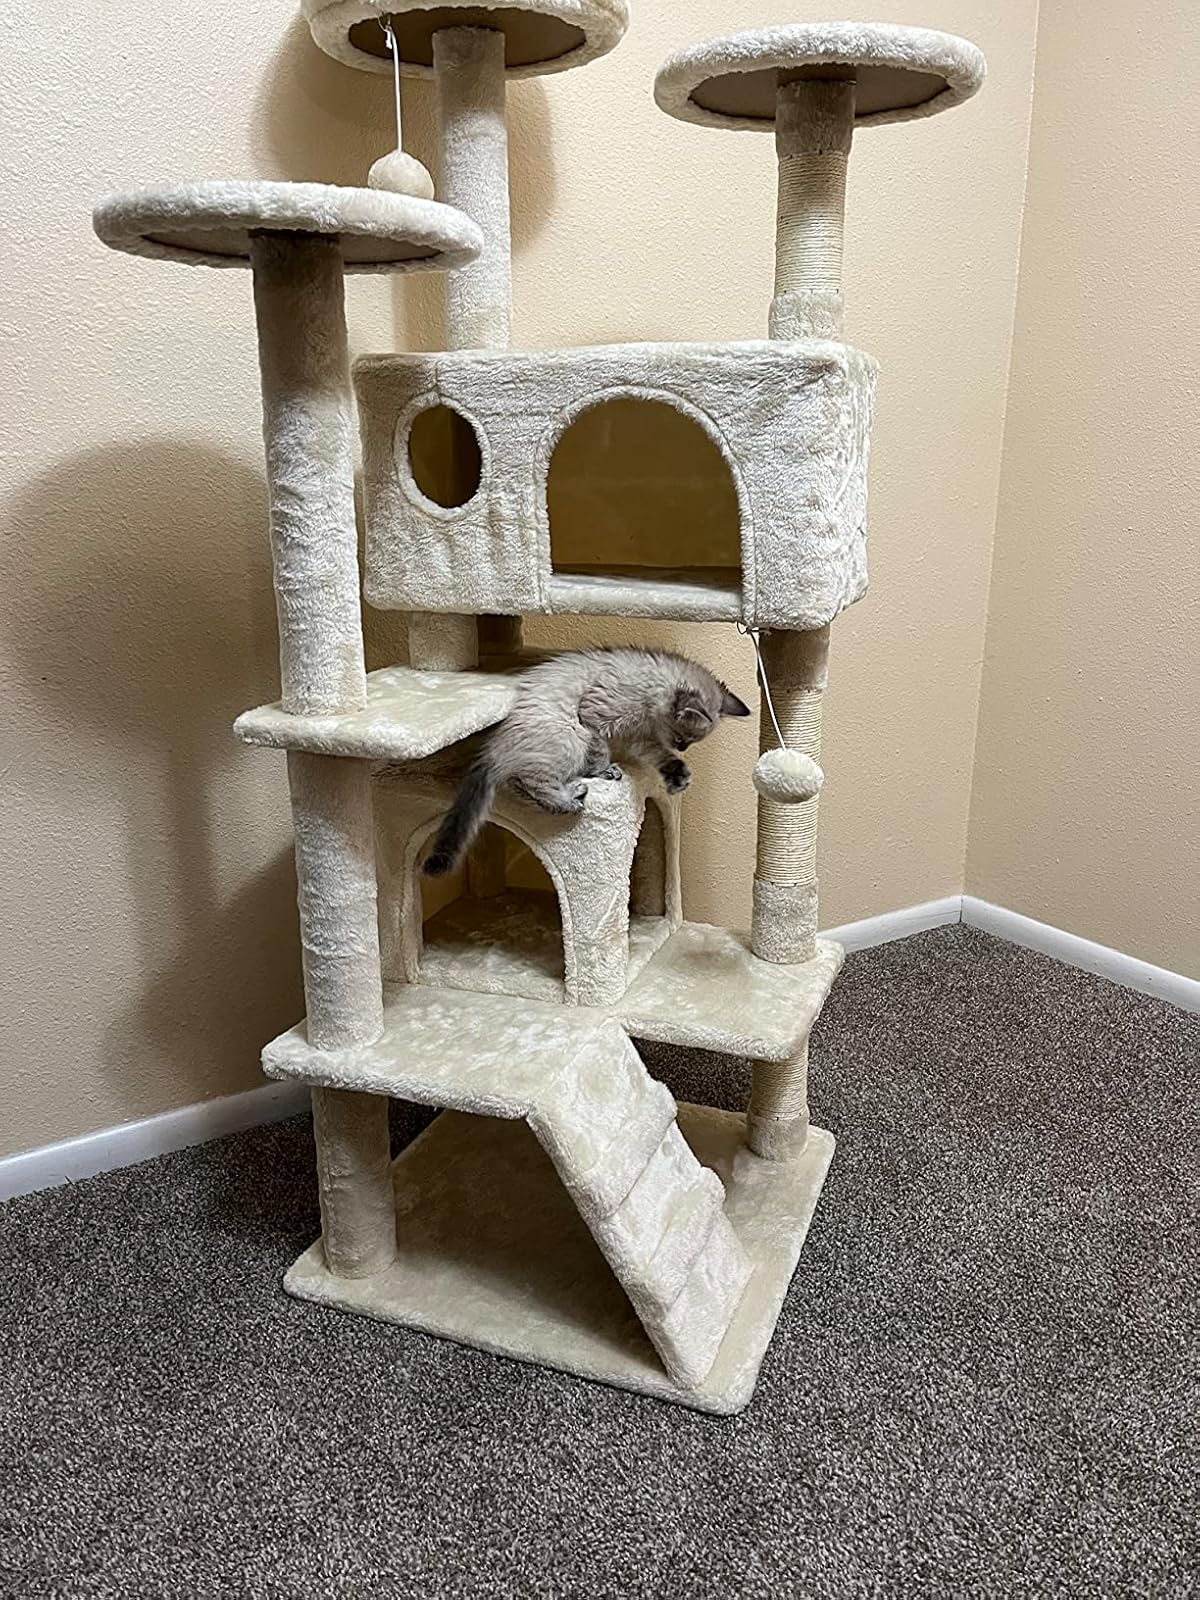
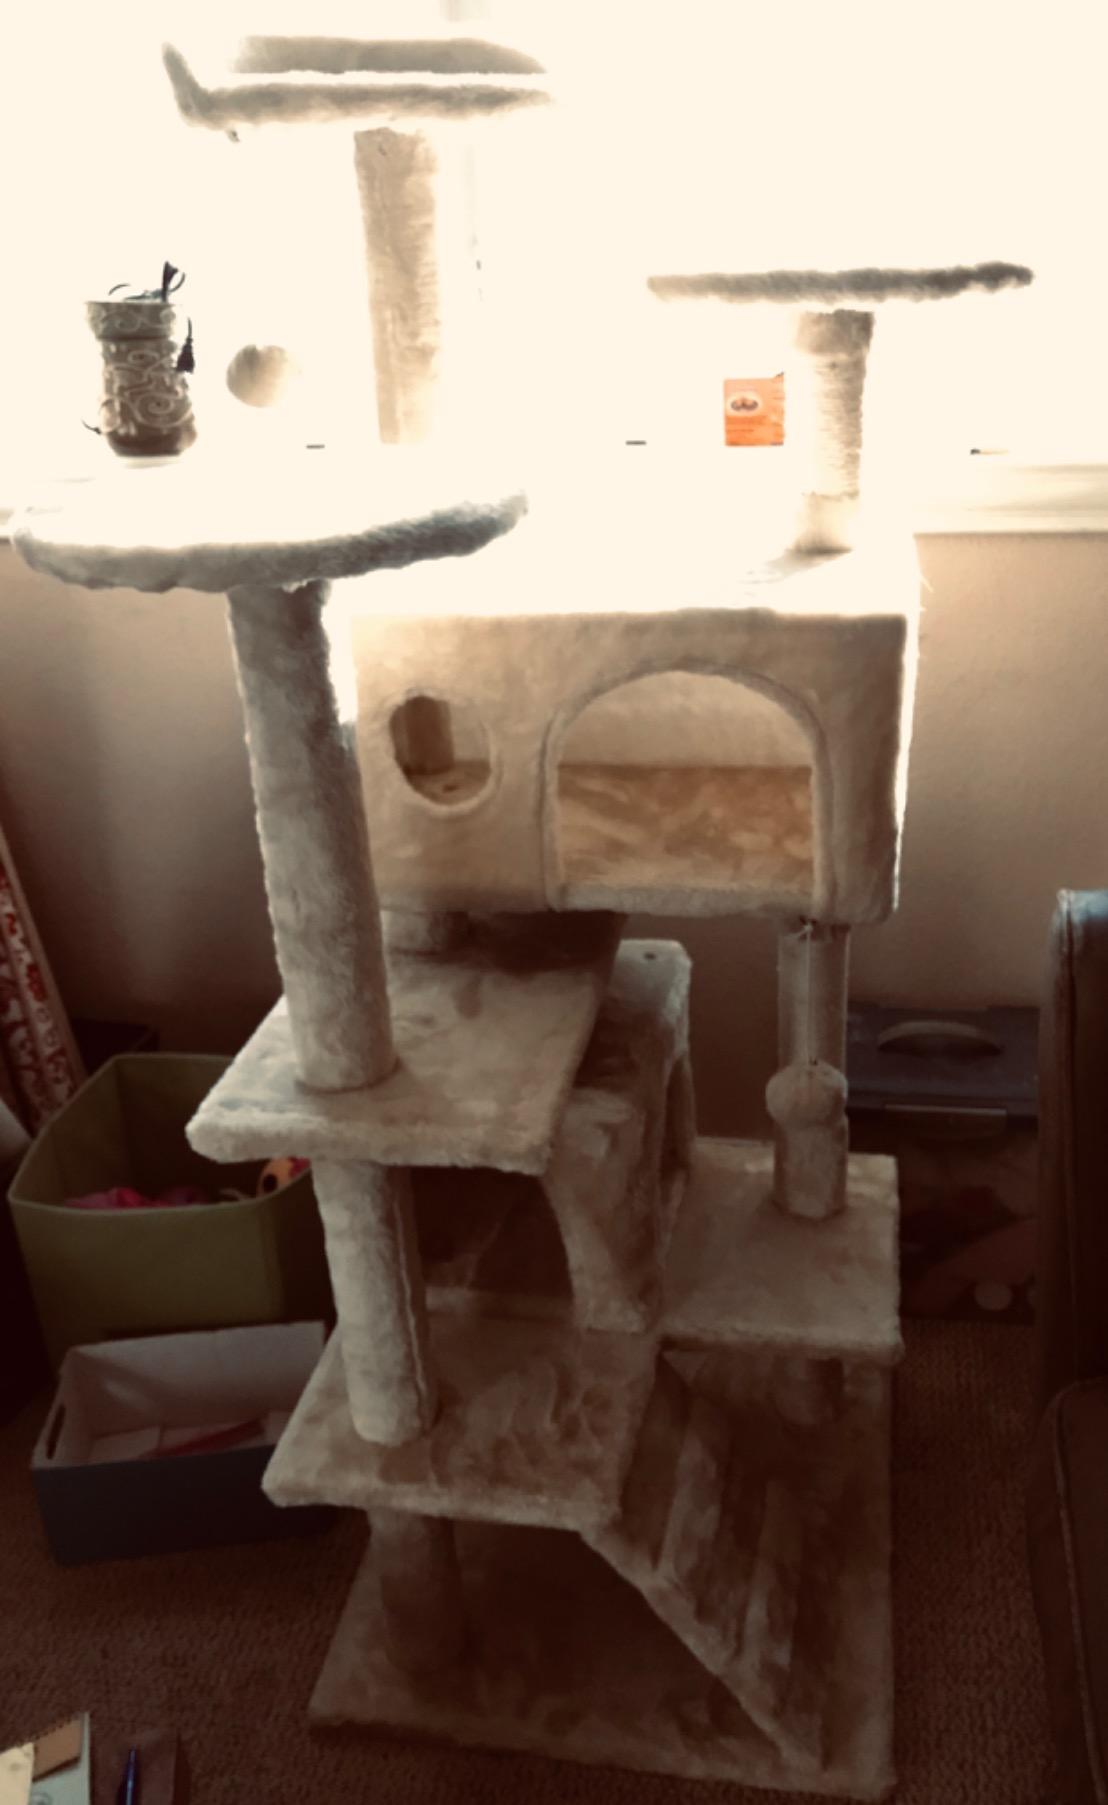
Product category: items_cat tree
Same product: yes